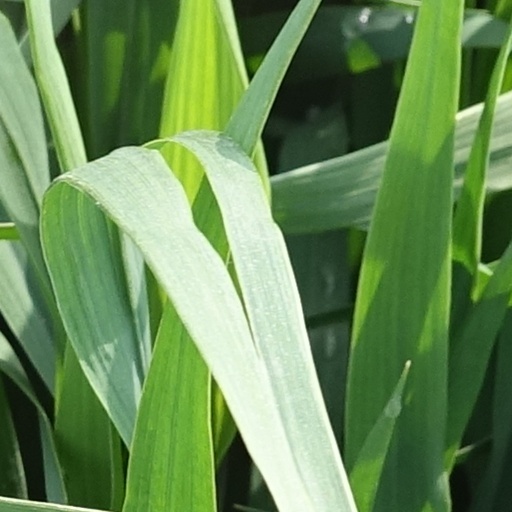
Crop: wheat